Dwight Yoakam

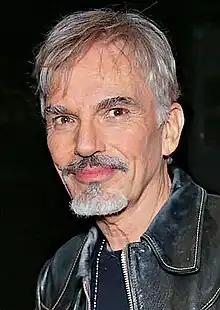
A headshot of actor Billy Bob Thornton.

Yoakam performed at the CMA Music Festival in Nashville, Tennessee, in 2008, where he was joined by Faith Hill. This was Yoakam's first appearance at the event in over 20 years. He otherwise performed very few concerts in 2009 and 2010, citing the Great Recession and the rise of digital music distribution as a reason behind the slower pace of his career at the time. Despite this, he still stated that he planned to continue releasing albums. In July 2011, he re-signed with Warner for his next album, 2012's "3 Pears". The album included production from rock musician Beck on two tracks. Upon release, it became Yoakam's highest entry on the "Billboard" 200 albums chart, reaching number 18. Mikael Wood of the "Los Angeles Times" thought the album displayed a "softer side" than Yoakam's previous efforts. Stephen Thomas Erlewine wrote of the album, "Yoakam has surprised by digging deeper into every one of his obsessions, creating a record that captures the careening, adventurous spirit of the '60s without ever feeling doggedly retro. It's as fresh as any music he's ever made, and one of his very best albums."